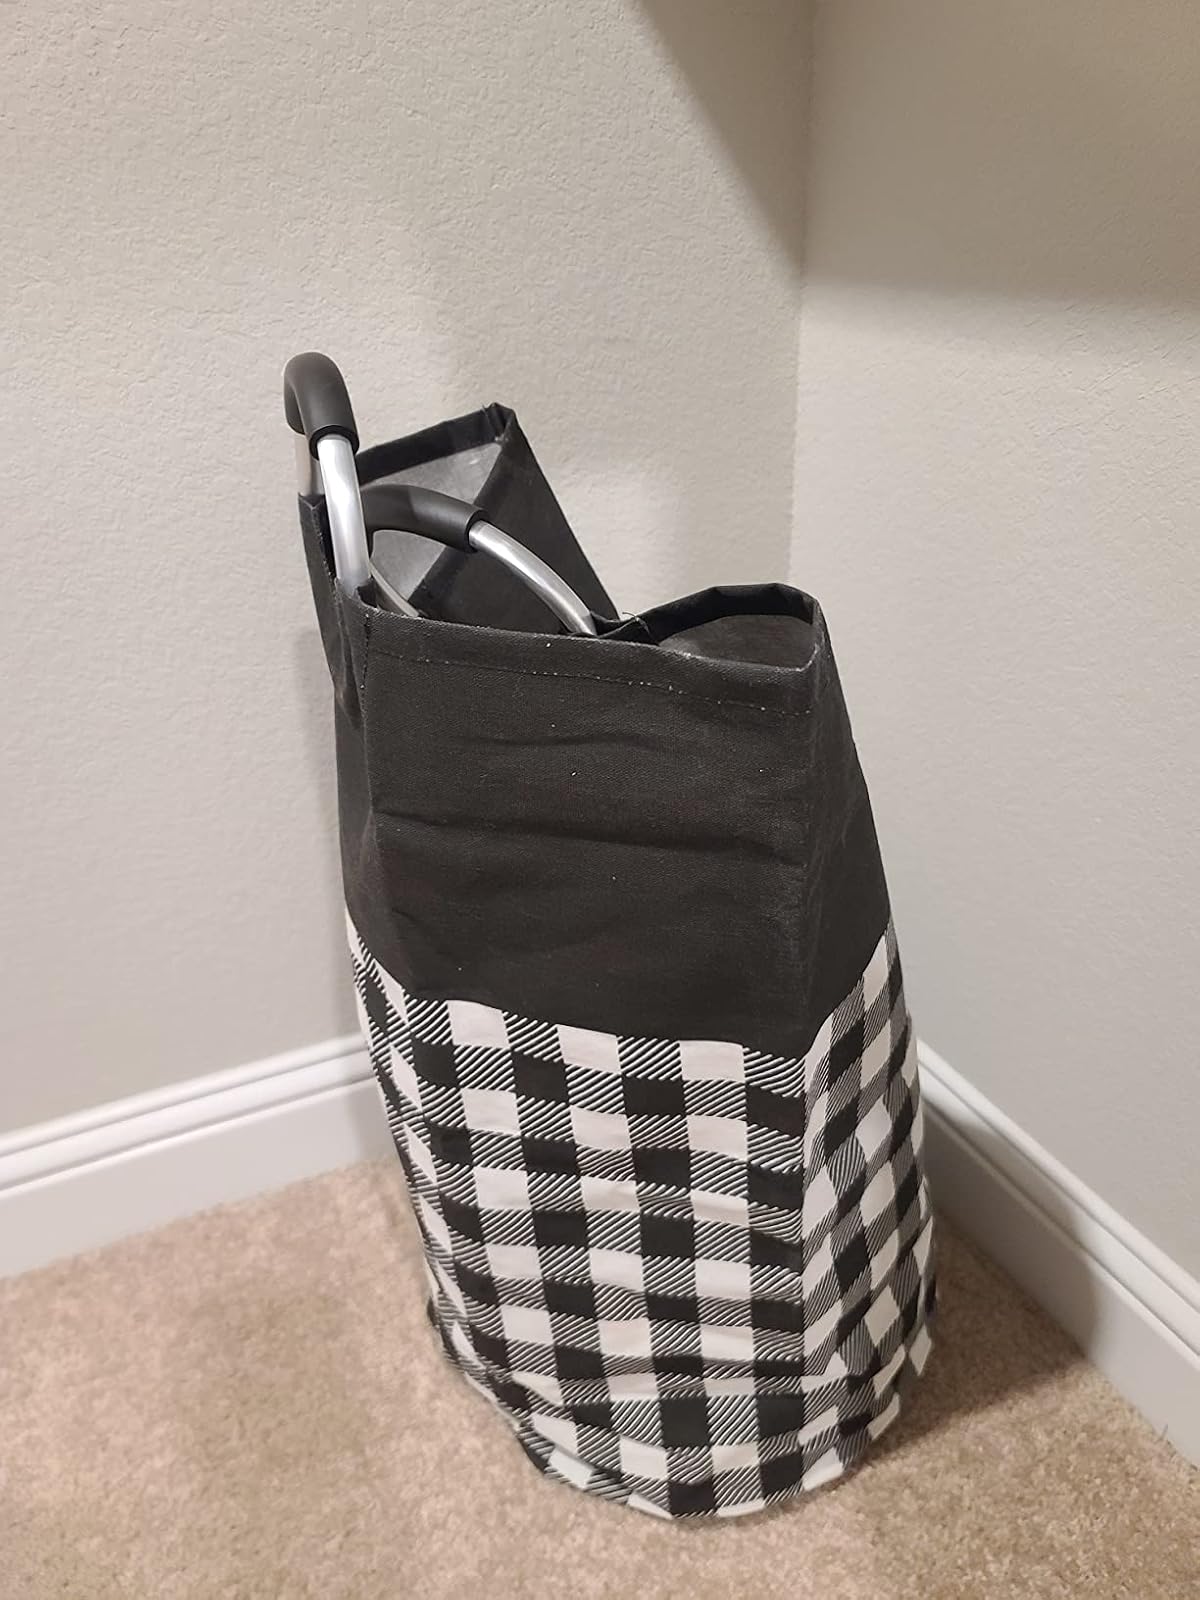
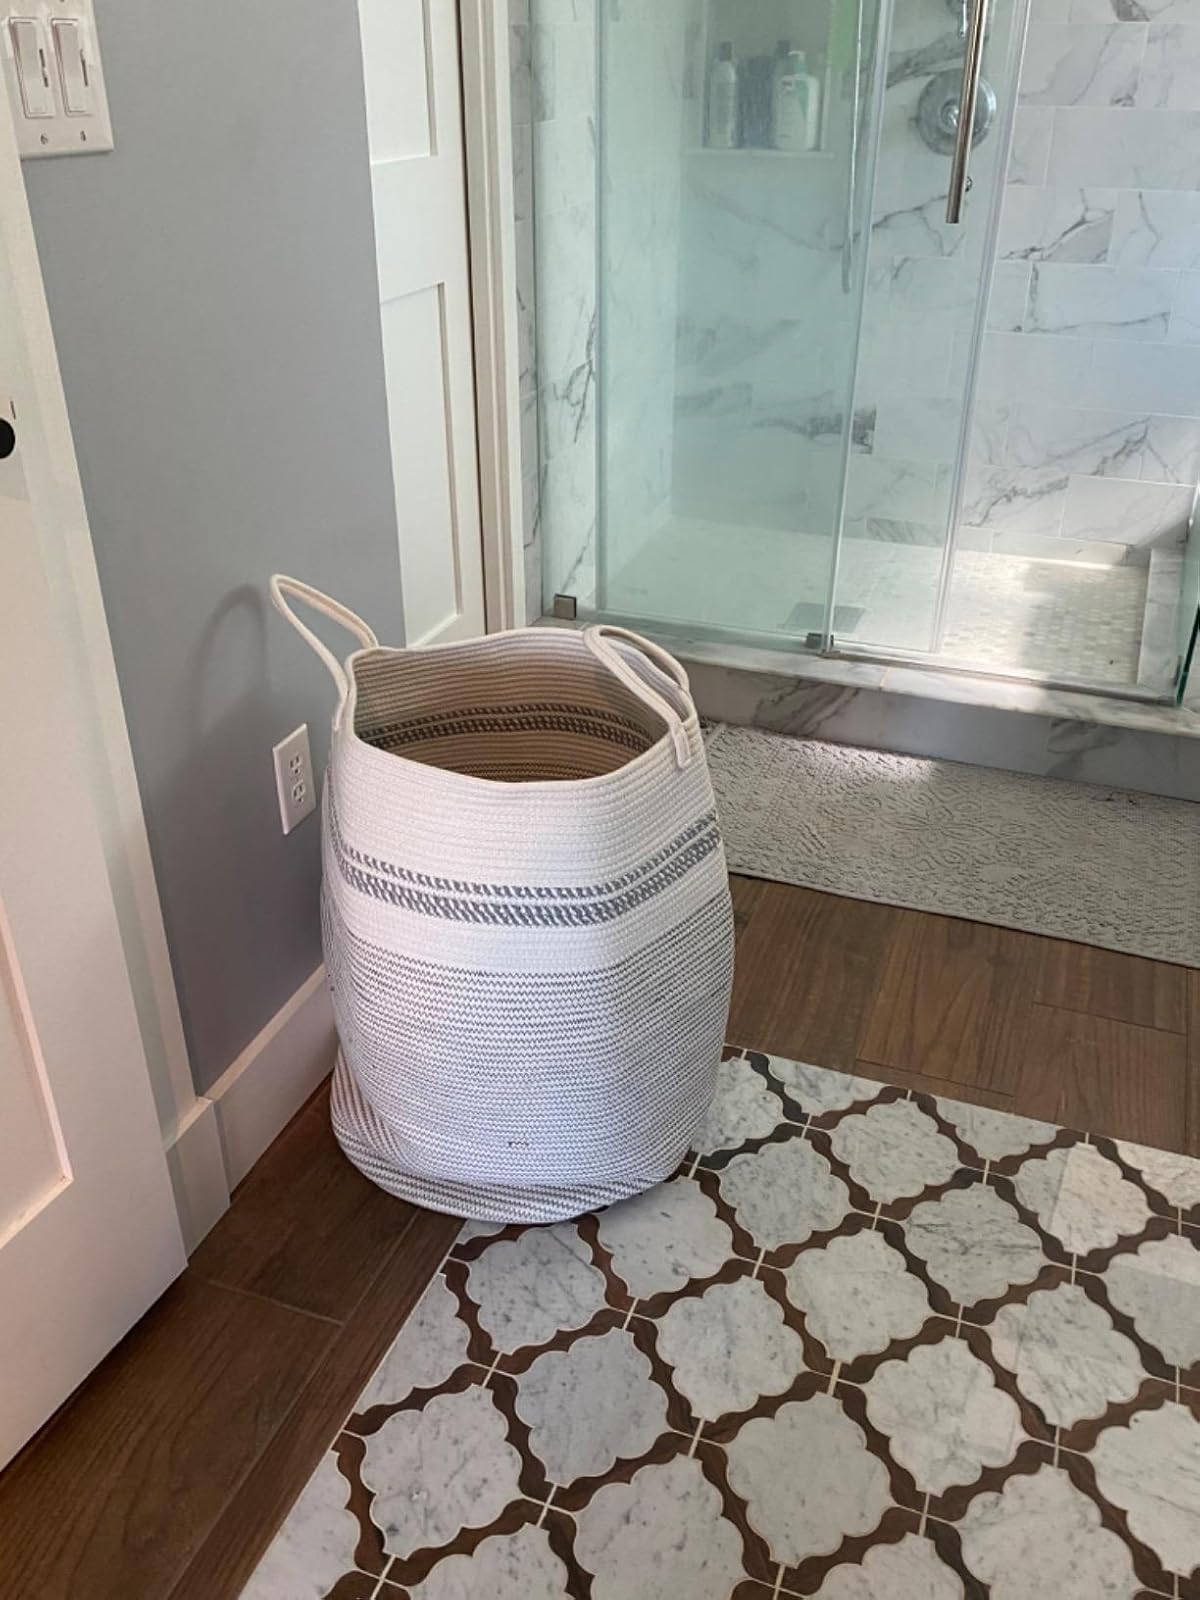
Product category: items_hamper
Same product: no